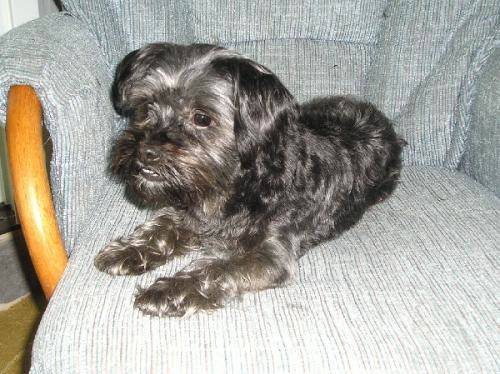
Label: dog